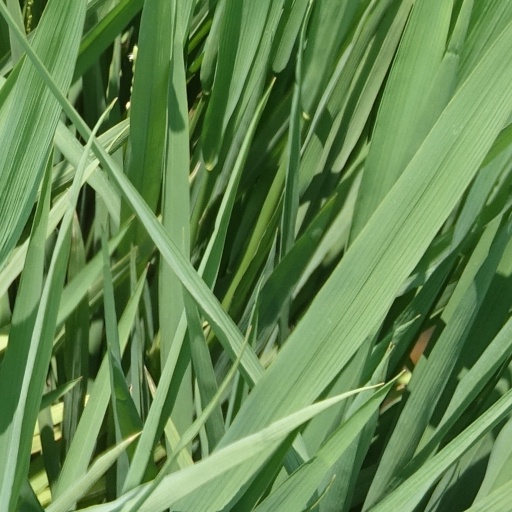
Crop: rice